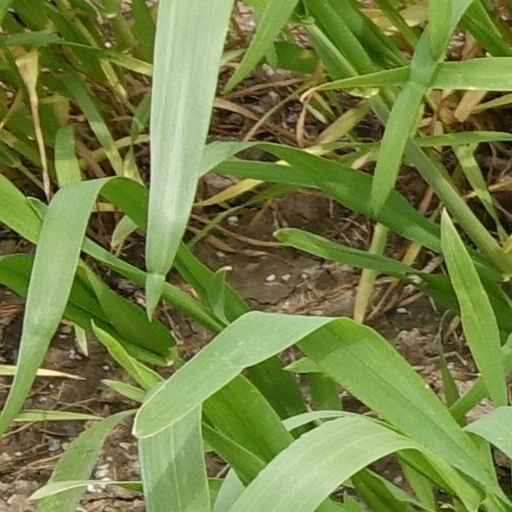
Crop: wheat